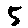
Label: 5